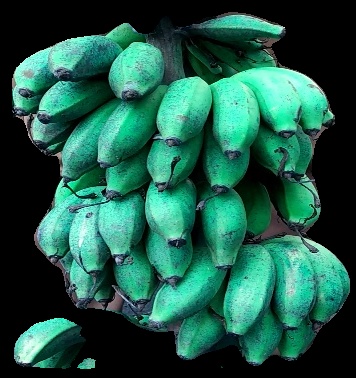
Variety: rasbale
Grade: grade3